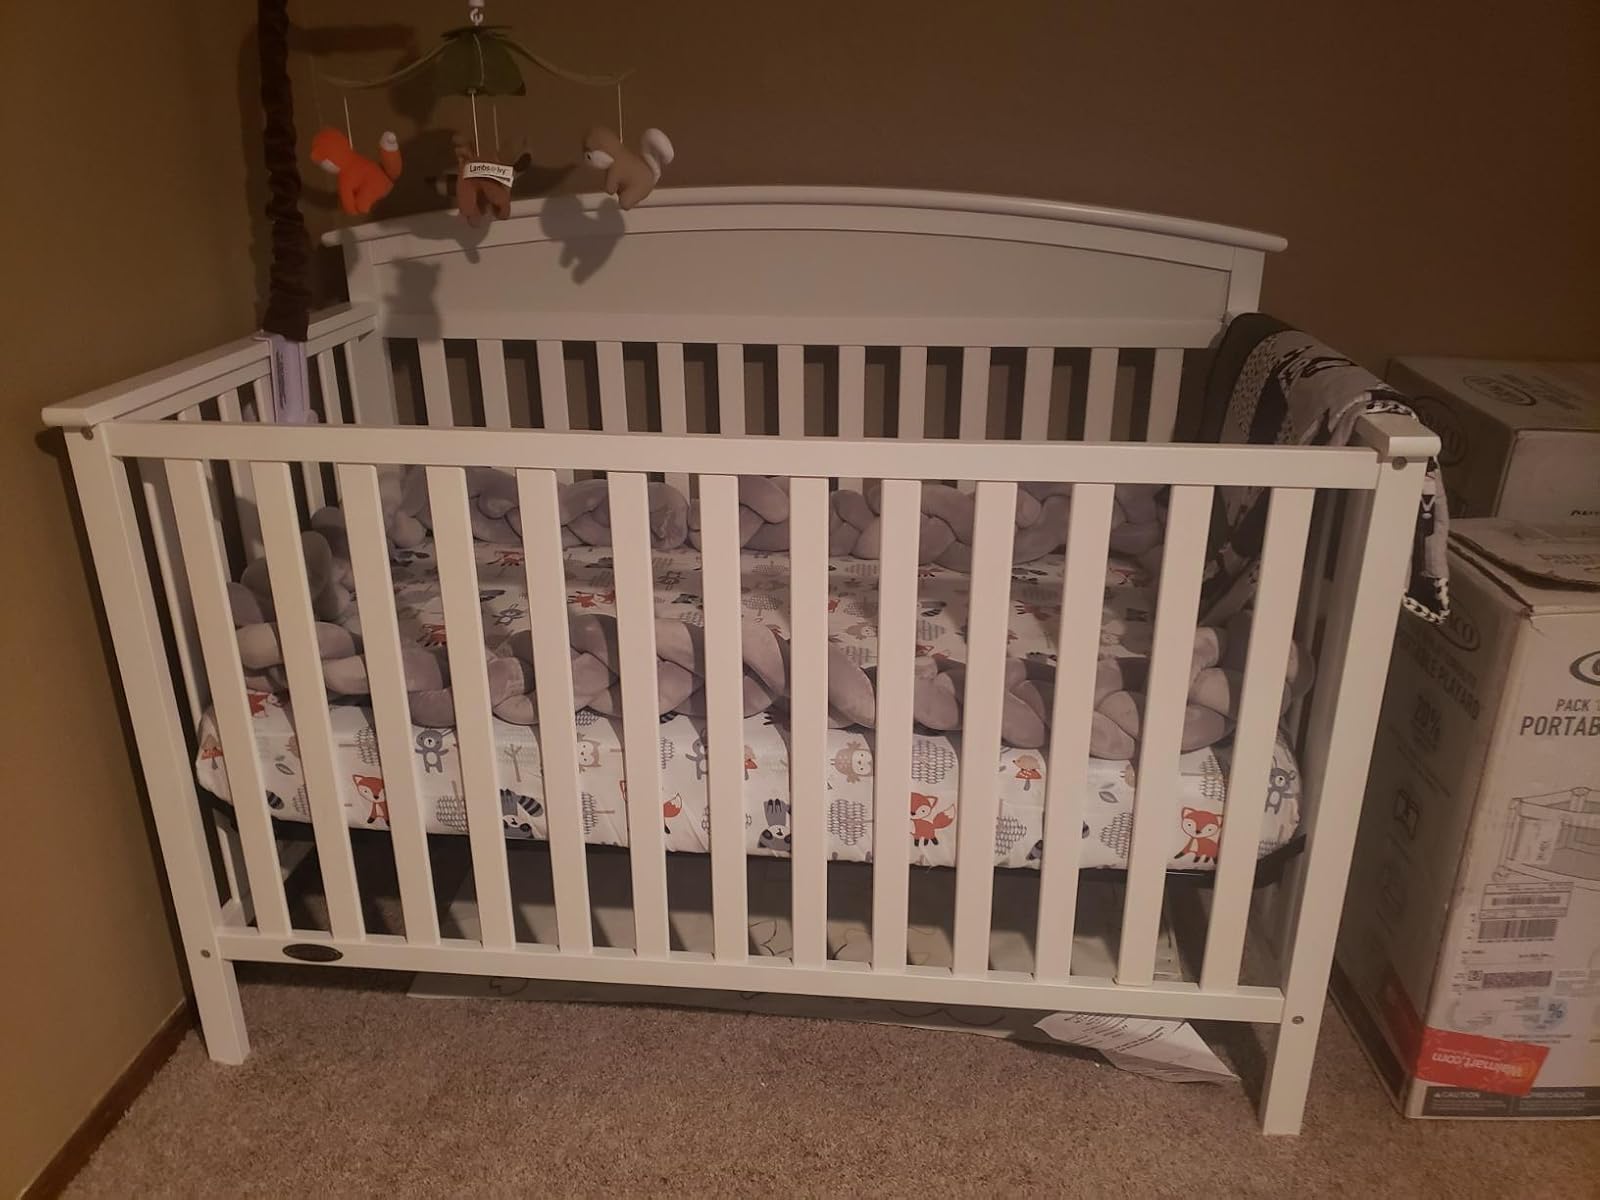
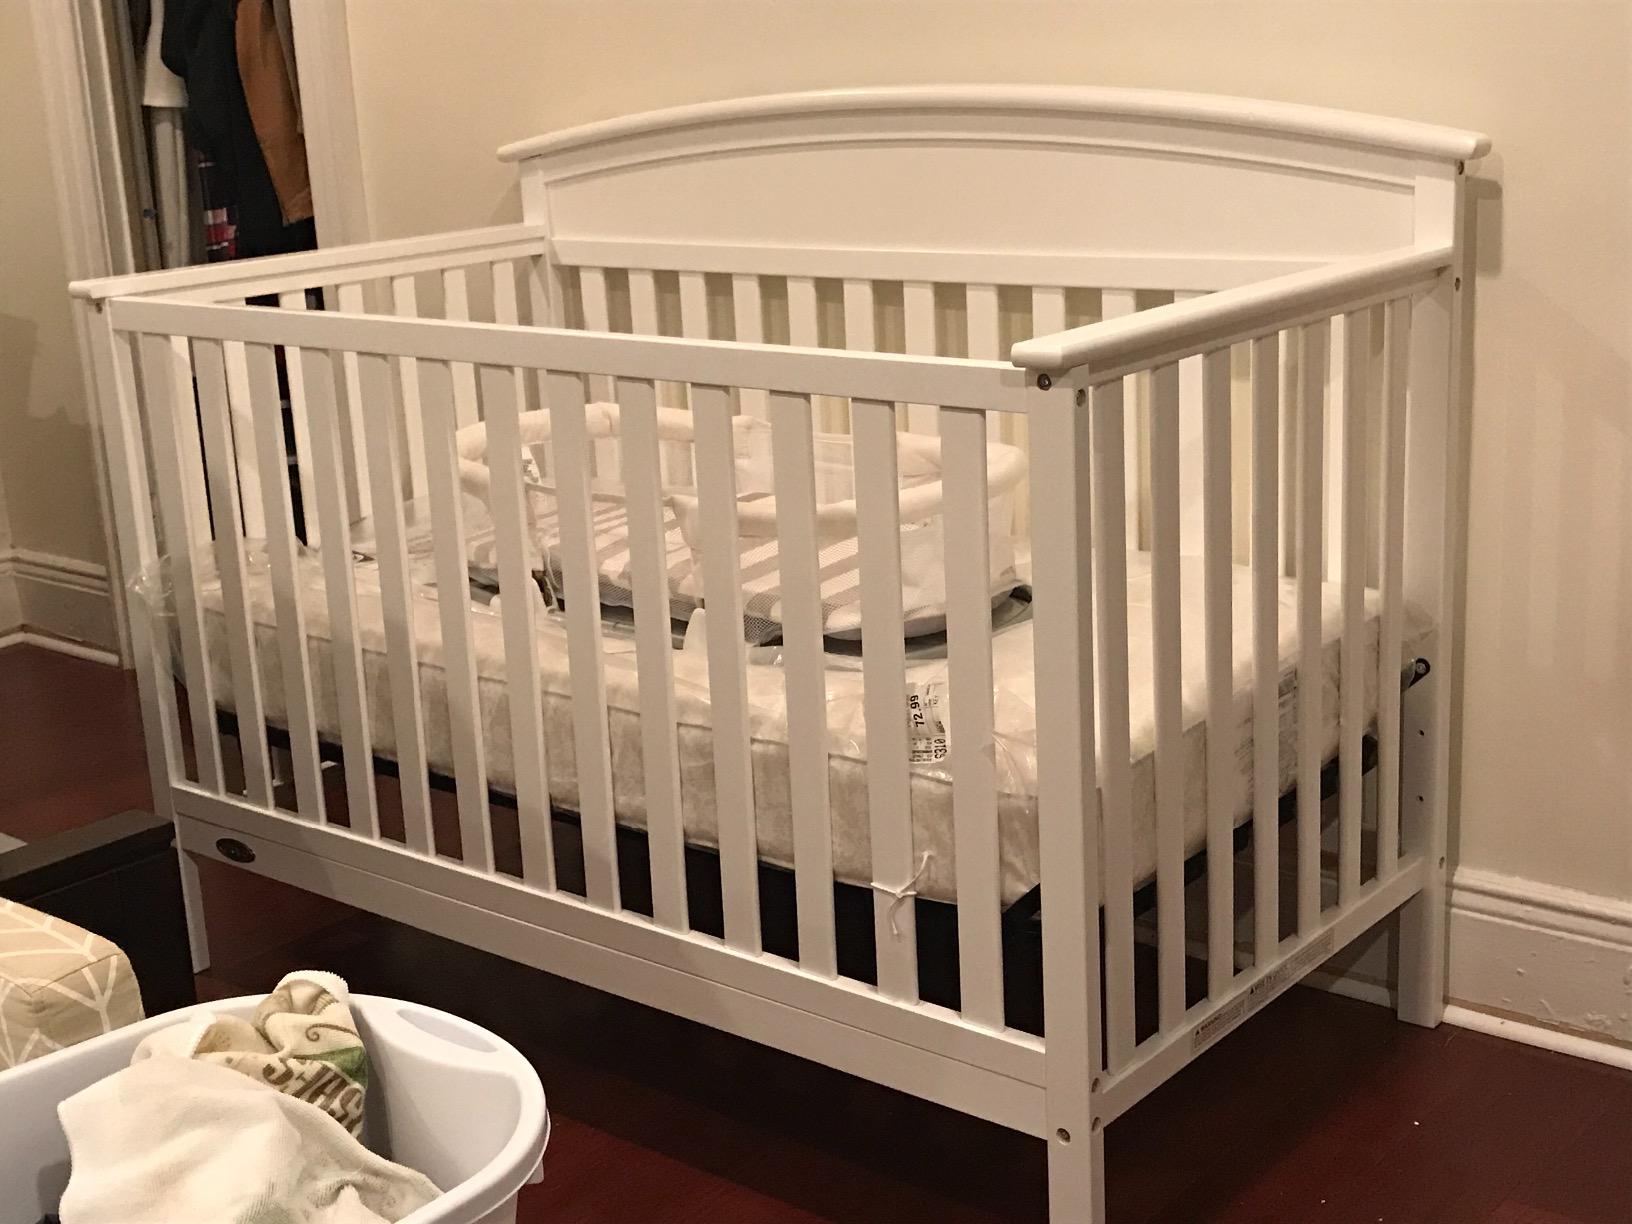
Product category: products_crib
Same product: yes